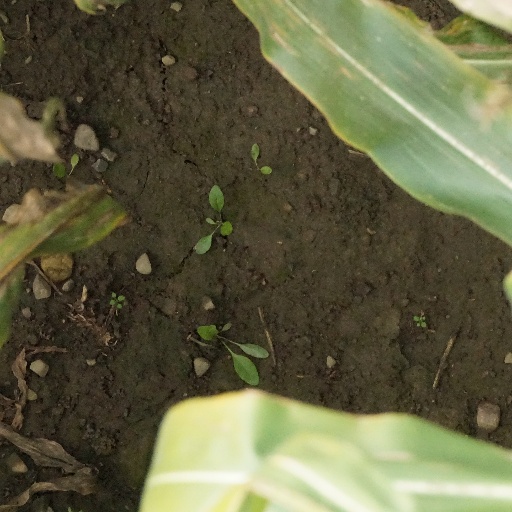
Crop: maize; corn